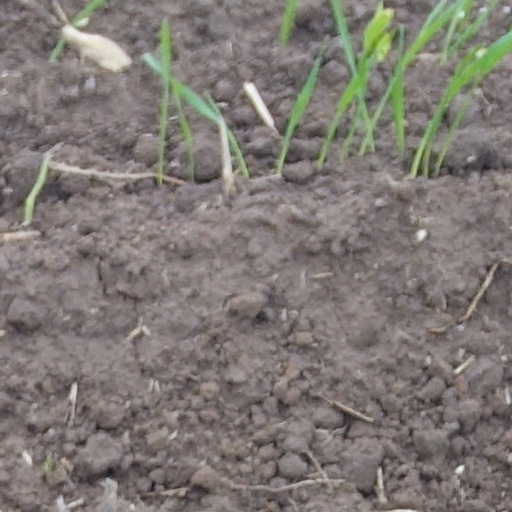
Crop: wheat